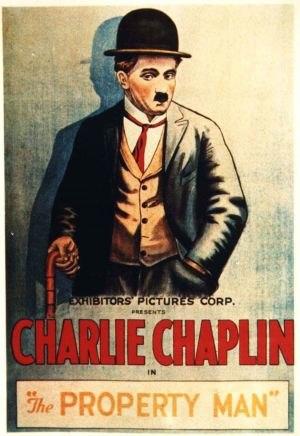
Charlot garçon de théâtre est une comédie burlesque américaine de et avec Charlie Chaplin, sortie le 1ᵉʳ août 1914.